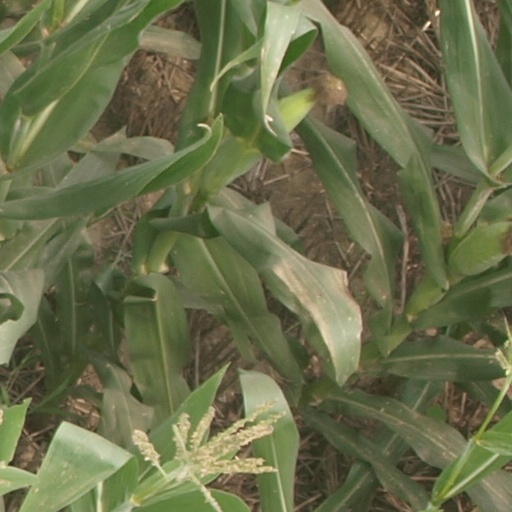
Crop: maize; corn